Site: brandenburg
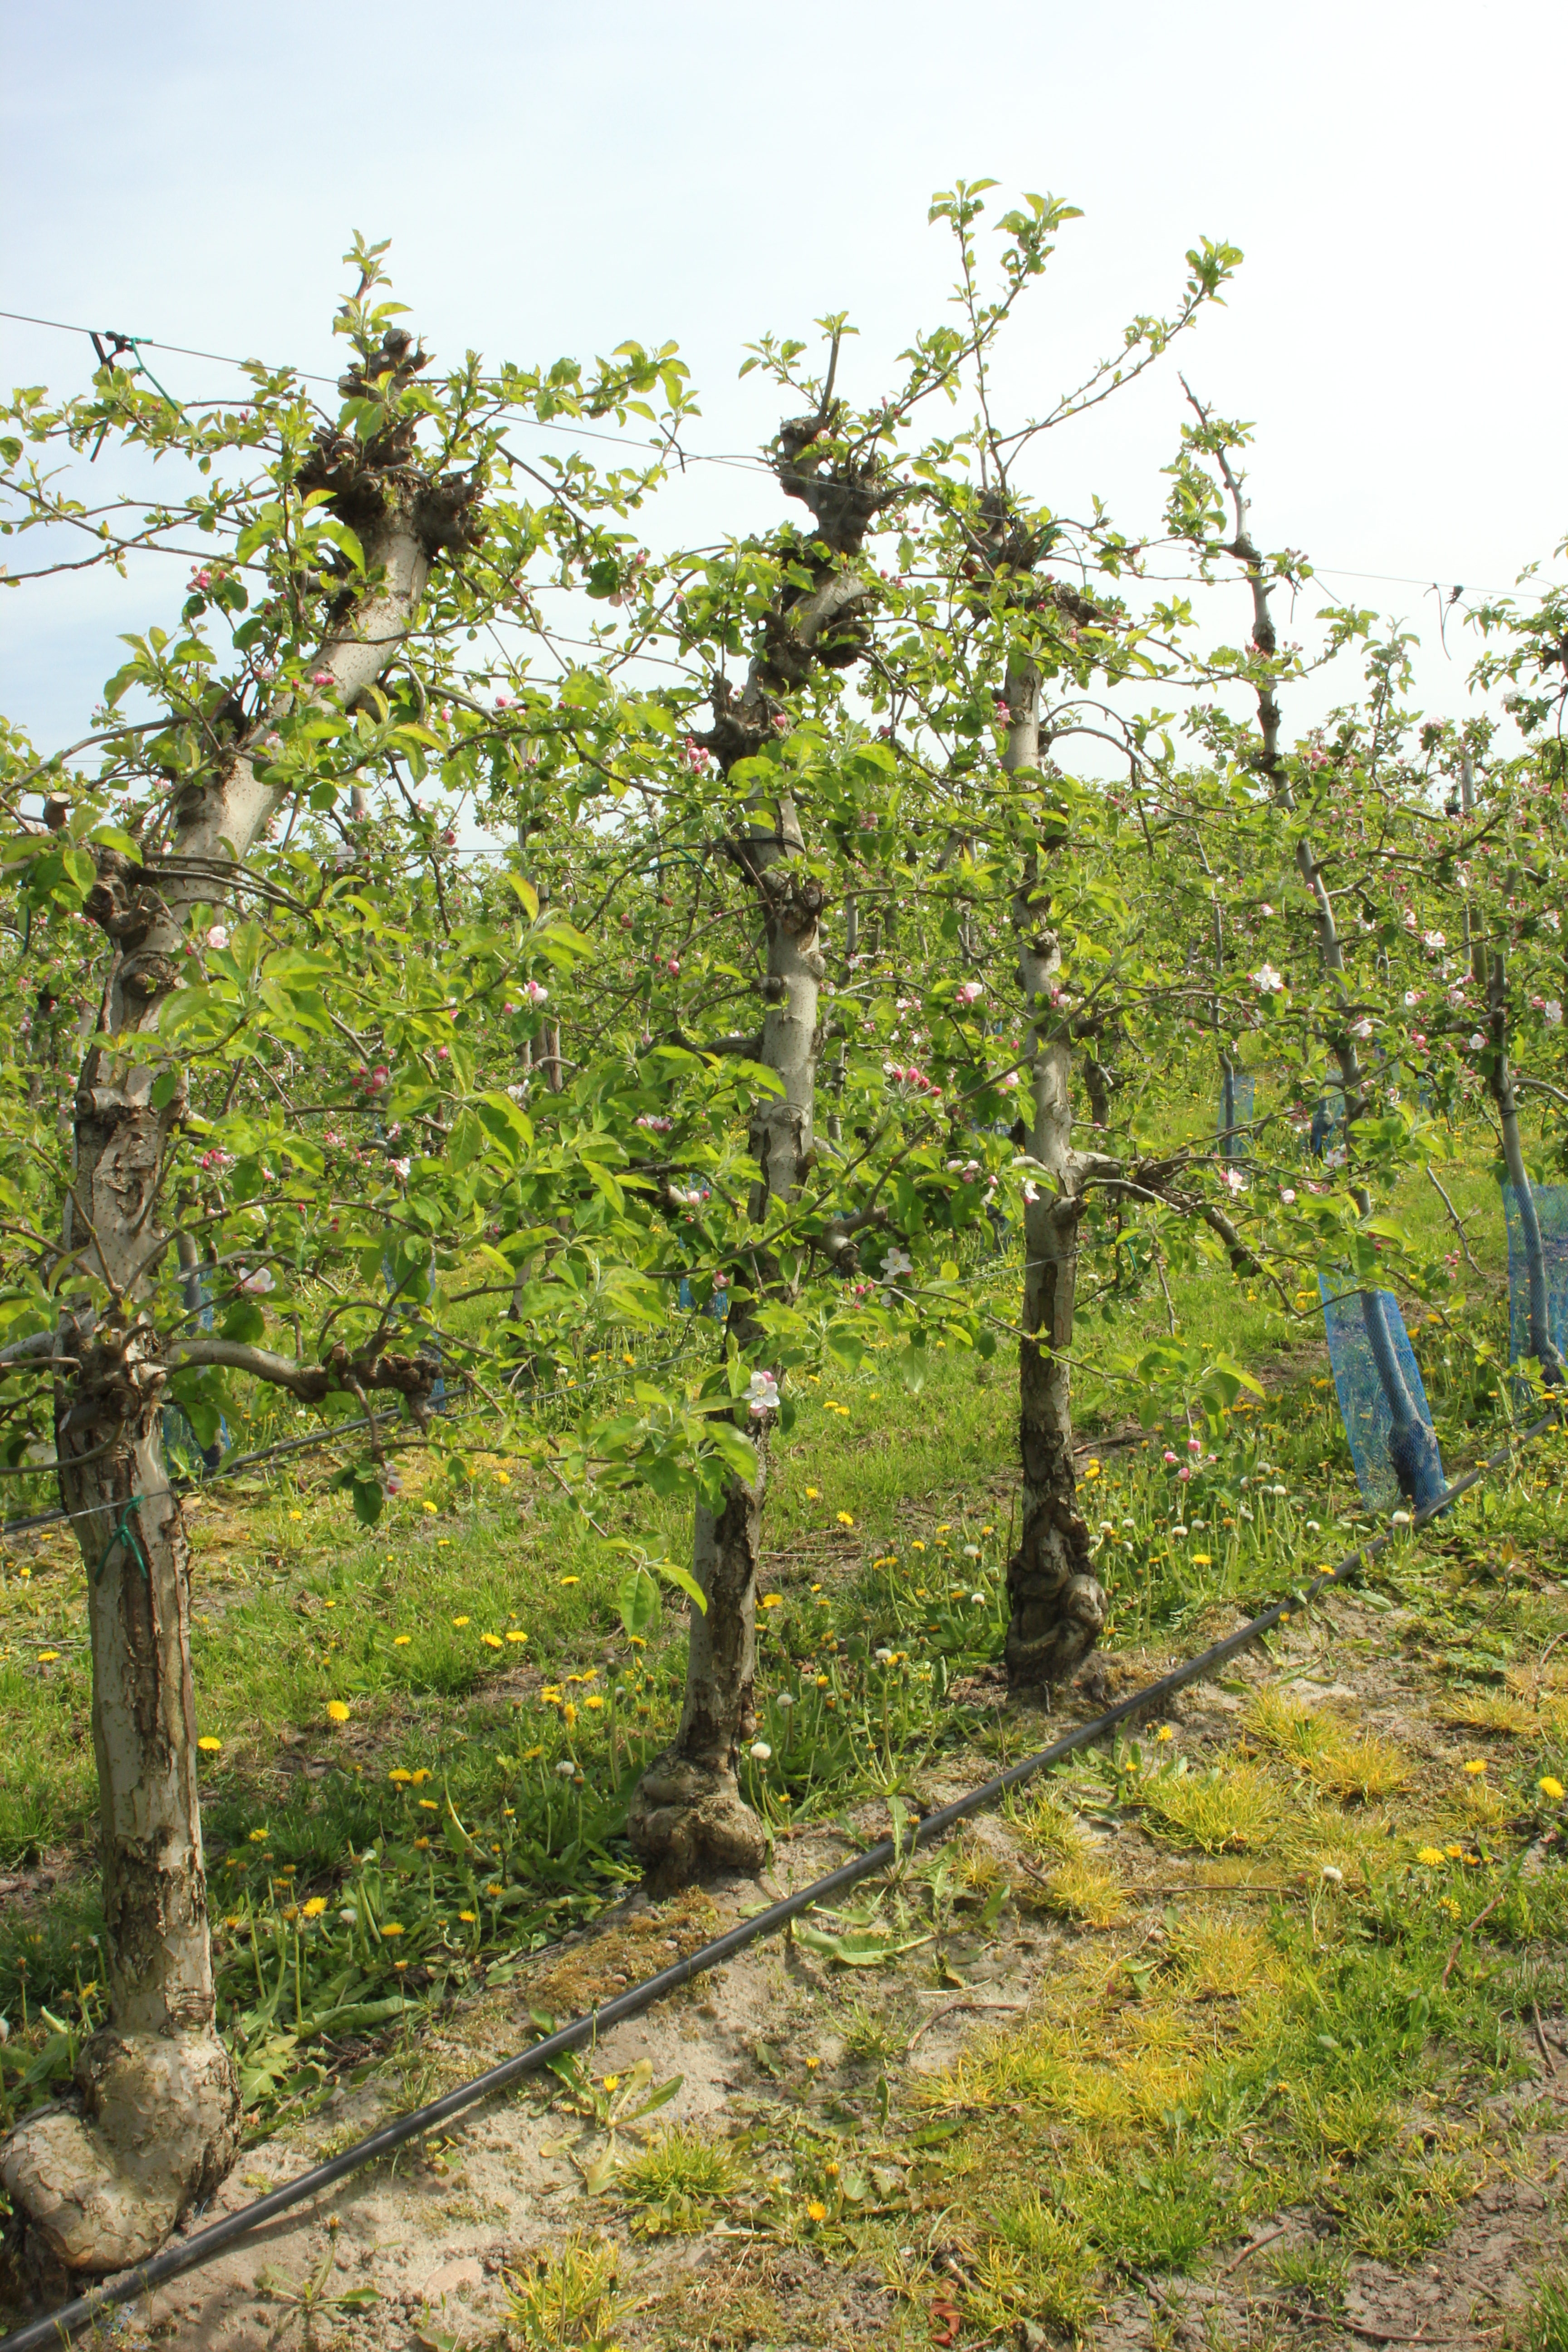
Growth stage (BBCH 60): Flowering